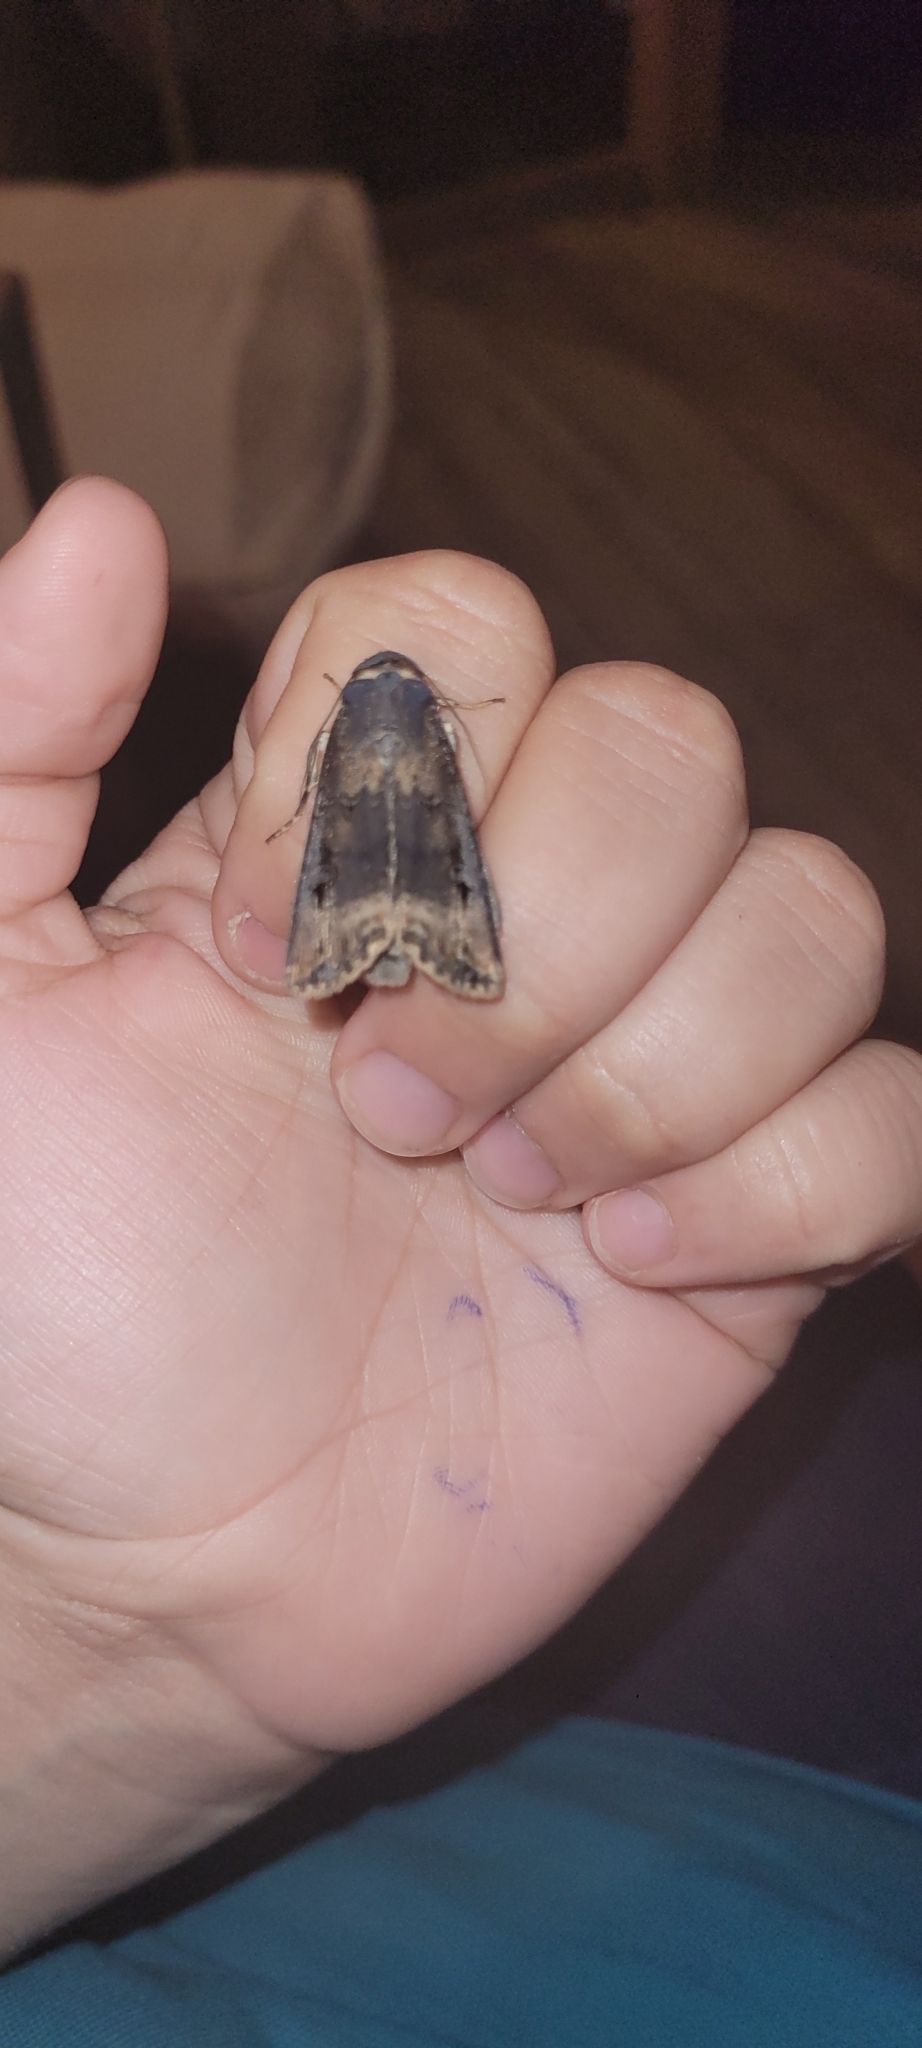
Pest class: cutworms